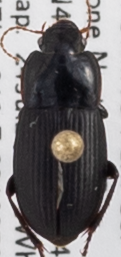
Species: Harpalus ellipsis
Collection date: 2019-07-24
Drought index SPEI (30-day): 0.03
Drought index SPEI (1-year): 0.47
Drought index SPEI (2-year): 1.45